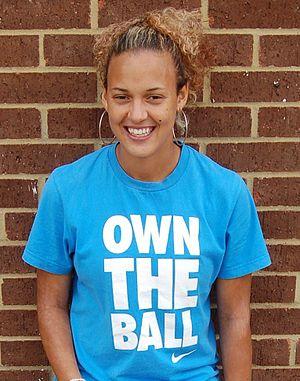
Lianne Sanderson est une joueuse de football anglaise qui joue actuellement pour le Juventus. Elle évolue au poste d'attaquant.